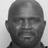
Emotion: neutral